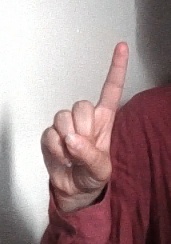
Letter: bb